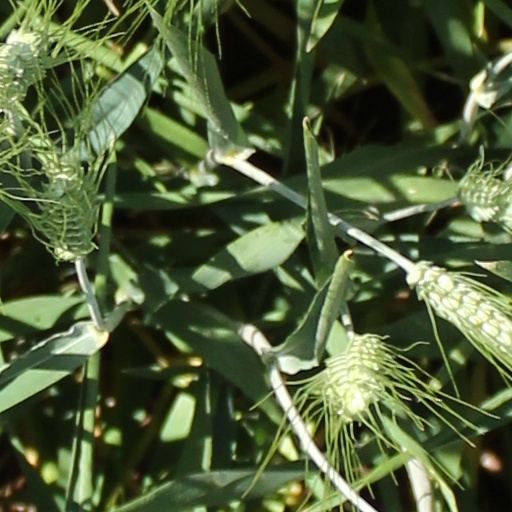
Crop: wheat